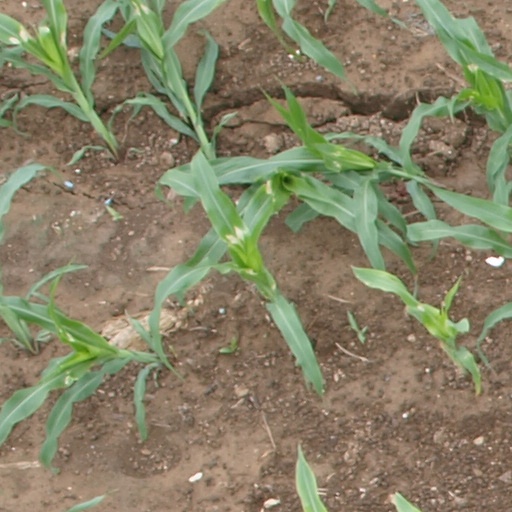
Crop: maize; corn